Bun'ei

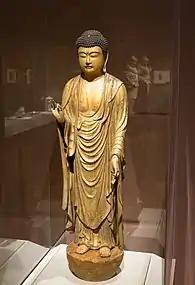
Buddha of Infinite Light and Life, sculpted in Osaka in 1269 by Kōshun, Kōshin, and Jōshun.

was a after "Kōchō" and before "Kenji." This period spanned the years from February 1264 to April 1275. The reigning emperor was .